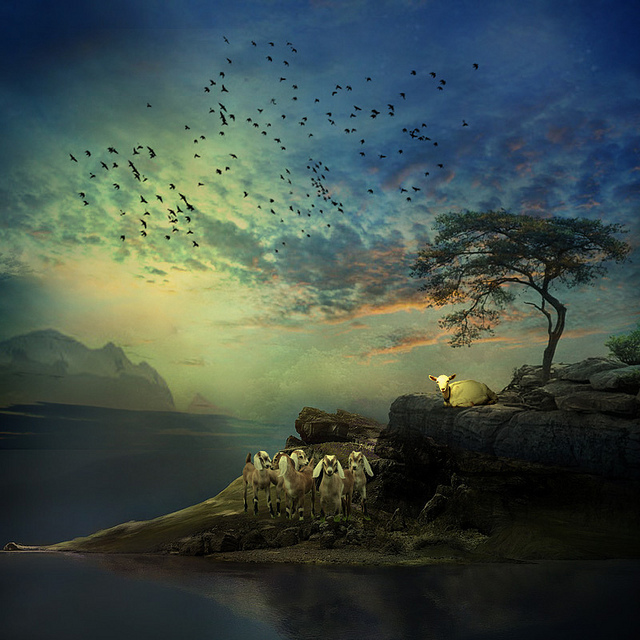
user: Given an image and a question. Answer the question in a short answer. Question: What lens is being used here? Short Answer:
assistant: wide angle